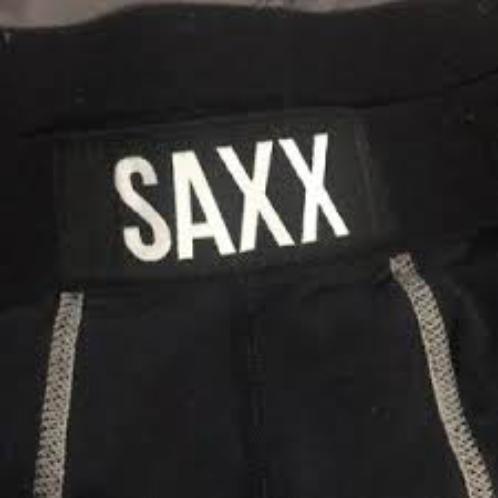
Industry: Clothes